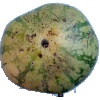
Label: Watermelon 1